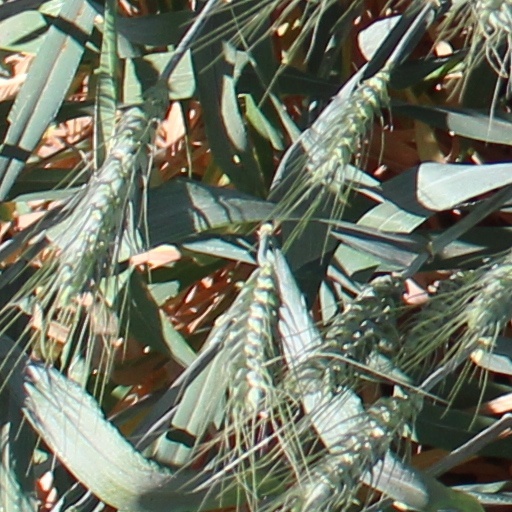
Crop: wheat